V. R. Parton

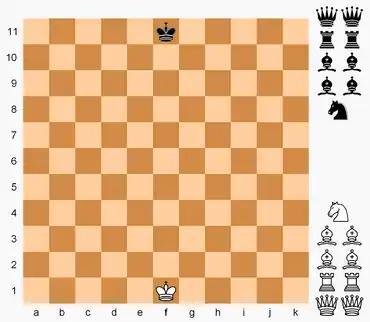
Contramatic chess board and pawnless starting setup

The normal rules for check and checkmate are contradicted—a player may check the enemy king, but may move his own king check. A player wins when his opponent cannot escape check.